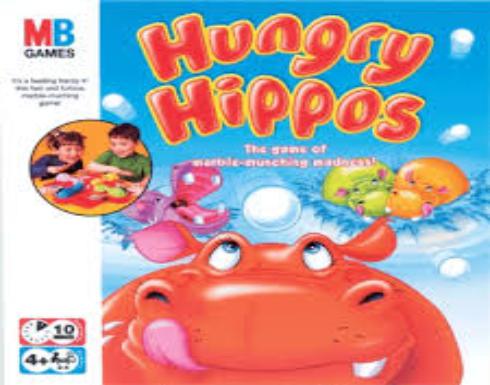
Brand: Hungry Hungry Hippos
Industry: Food